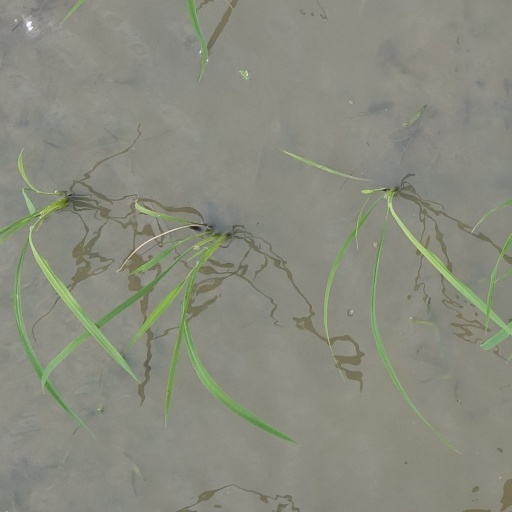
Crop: rice